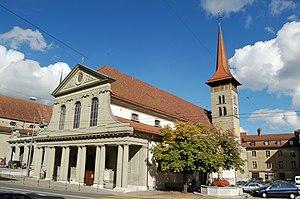
Fribourg, Suisse